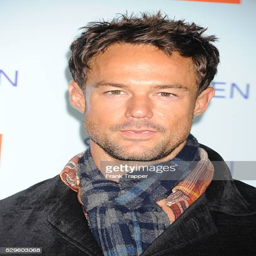
actor arrives at the premiere of thriller film held